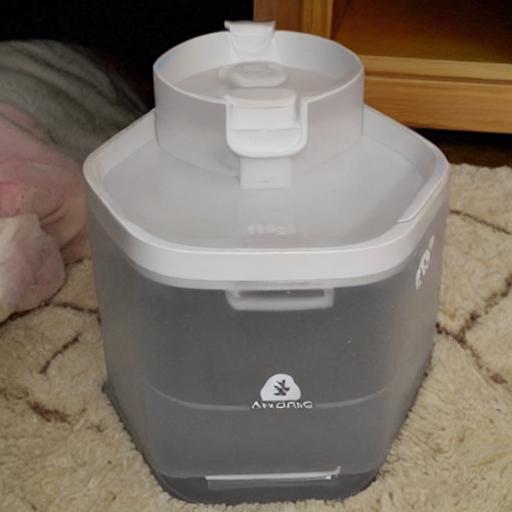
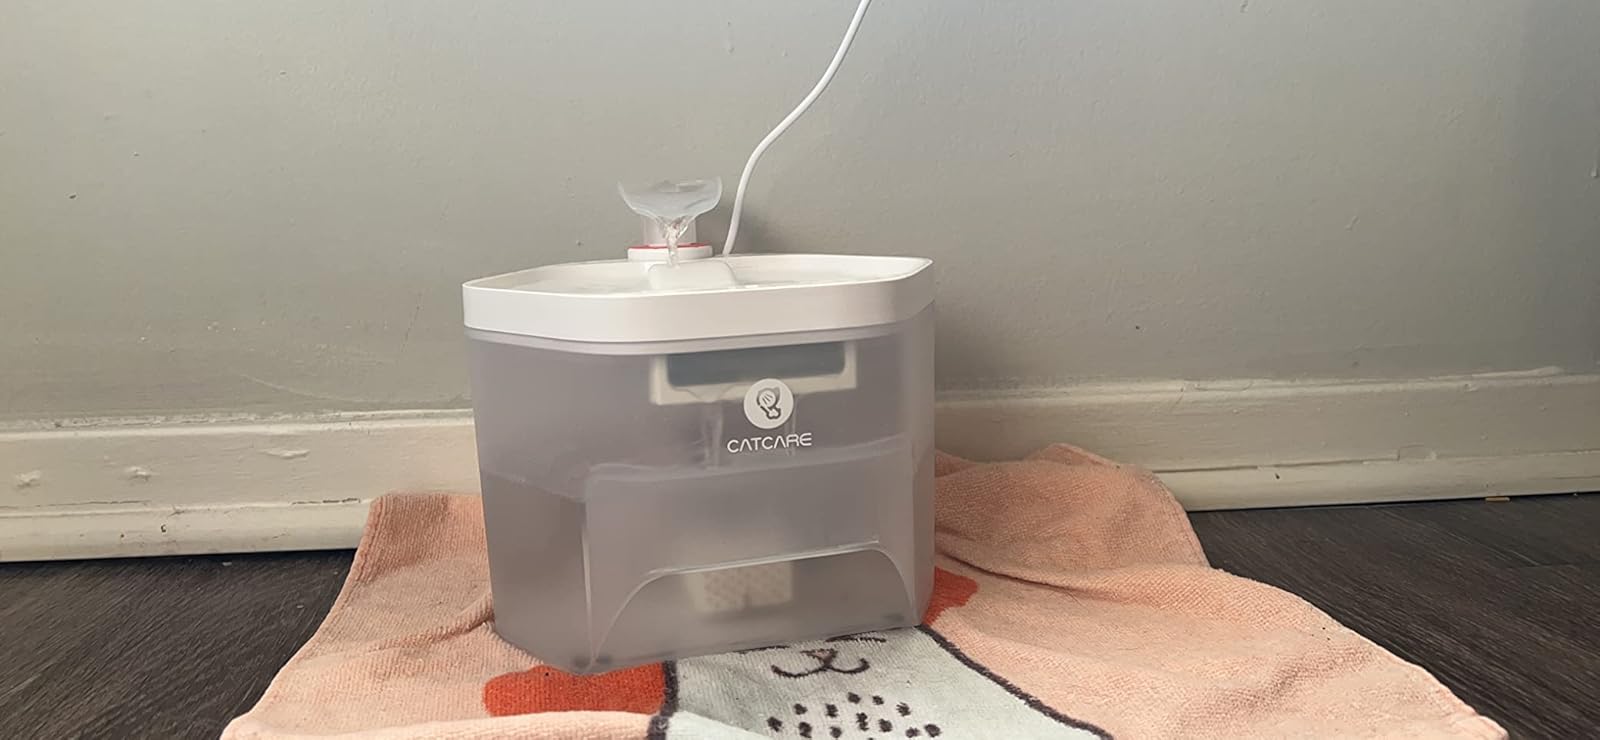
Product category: items_bowl
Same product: no